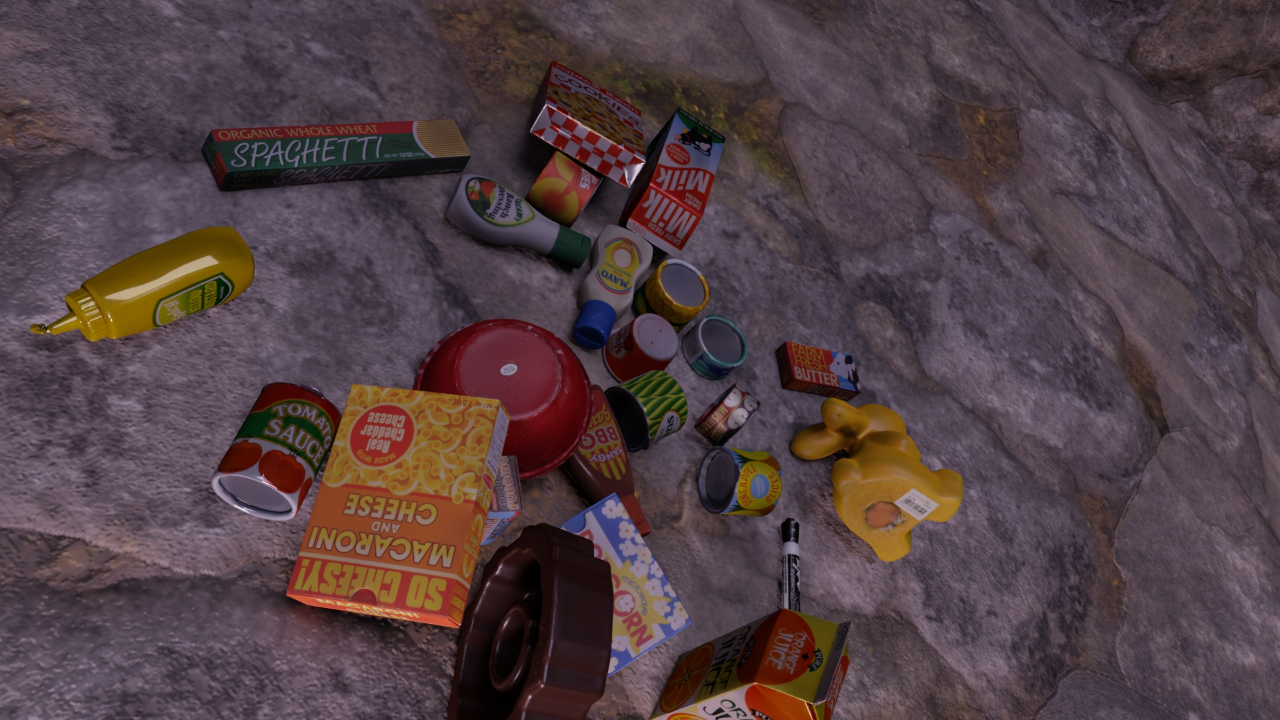
Question:
What are the five normalized (x, y) points between 0 and 1 in the image that outline the grasp plane for the vibrant labeled can of tomato sauce? Your answer should be as Grasp center: [], Left finger base: [], Right finger base: [], Left finger tip: [], Right finger tip: [].
Answer: Grasp center: [0.238281, 0.541667], Left finger base: [0.289062, 0.590278], Right finger base: [0.185938, 0.491667], Left finger tip: [0.276562, 0.630556], Right finger tip: [0.177344, 0.5375]